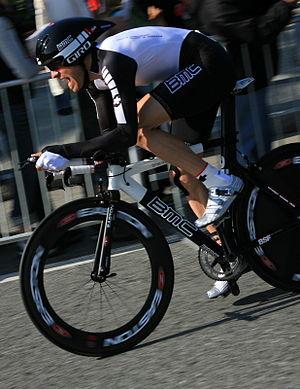
Alexandre Moos est un coureur cycliste suisse, né le 22 décembre 1972 à Sierre en Valais. Il est professionnel de 1996 à 2010. Il prend sa retraite à l'issue du Tour de Suisse 2010.